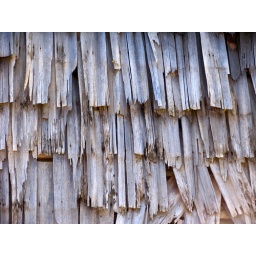
Shingles on side of home. Scott home built in 1886. Only building still standing as of 2008.